Pictures of the Year International

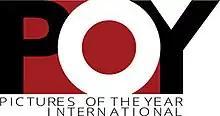
Pictures of the Year International

Pictures of the Year International (POYi) is a professional development program for visual journalists run on a non-profit basis by the Missouri School of Journalism's Donald W. Reynolds Journalism Institute. POYi began as an annual competition for photojournalism in 1944. POYi promotes the work of documentary photographers and magazine, newspaper, and freelance photojournalists.